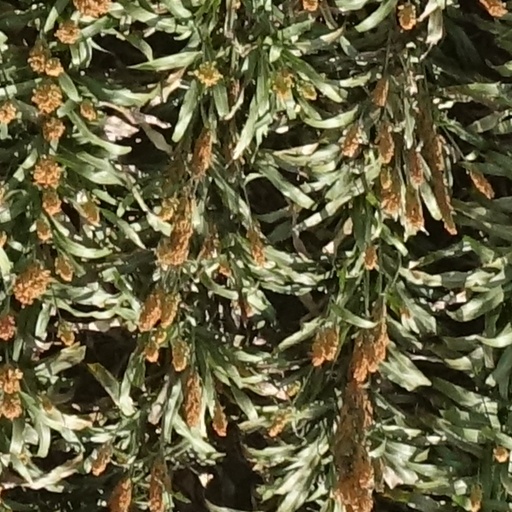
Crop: sorghum